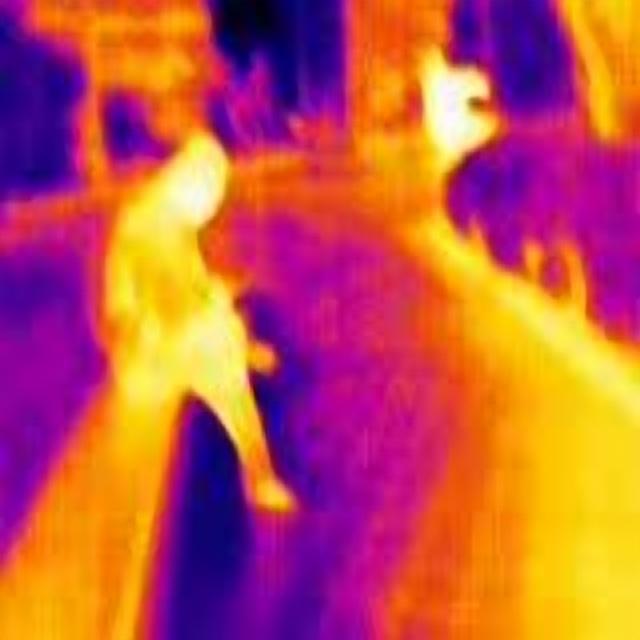
Detected objects:
label: person